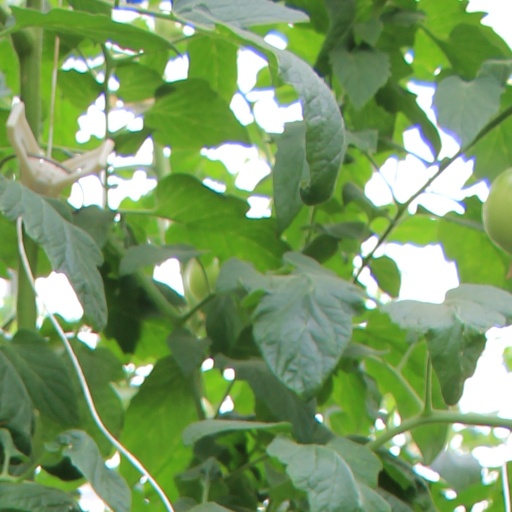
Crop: tomato